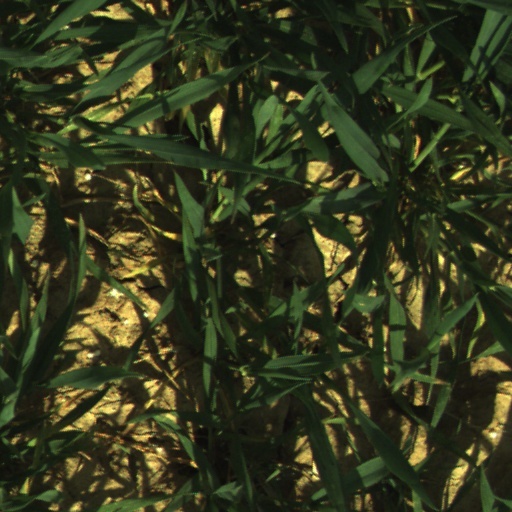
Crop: wheat